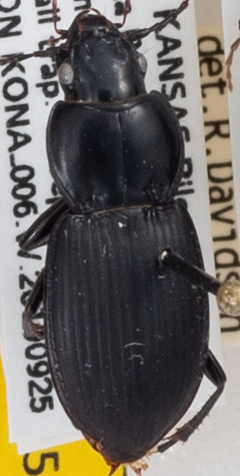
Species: Cyclotrachelus seximpressus
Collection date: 2019-09-25
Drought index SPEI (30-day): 0.944
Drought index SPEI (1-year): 1.69
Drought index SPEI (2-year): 1.096